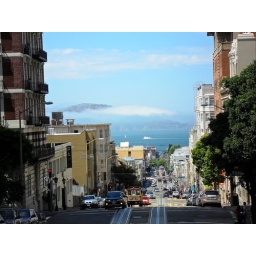
Looking downhill from the cable car toward Fisherman's Wharf, with a cool cloud over Alcatraz